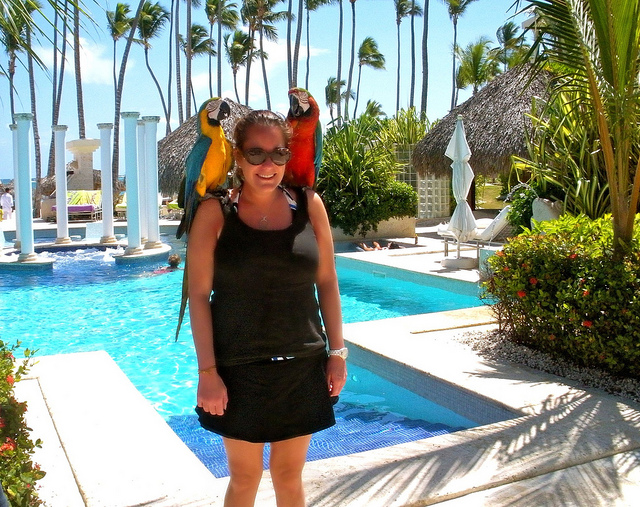
user: Given an image and a question. Answer the question in a short answer. Question: What historical figure are these type of birds associated with? Short Answer:
assistant: pirate